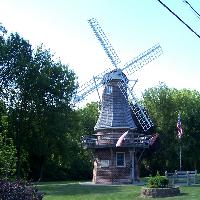
Weather: sun or clear